Drug packaging

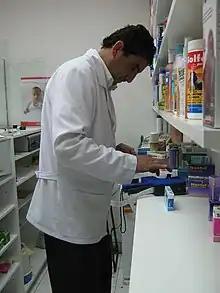
Preparing consumer packaging of prescription drugs at pharmacy

Drugs under prescription control are sent to pharmacies in multi-packs of unit packs or in bottles containing many hundreds of capsules. Typically a pharmacist prepares the final form of the unit pack or places a lower count of capsules in a small bottle for the customer. In a pharmacy, pharmacists are available to answer questions and to ensure that proper documentation is provided. Internet pharmacies mail the prescribed drugs to the customer; boxes or mailing envelopes are used. Child resistant packaging is often required on the unit packs; if requested, a pharmacist is allowed put drugs in a bottle with easy open features.